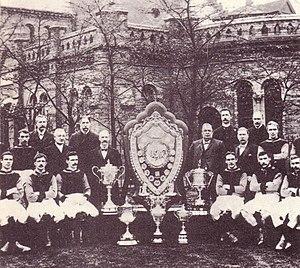
L'équipe d'Aston Villa à la fin du 19e siècle. Aston Villa en 1899. Galego: O Aston Villa en 1899. Magyar: Az Aston Villa csapata a 19. század végén. Italiano: L'Aston Villa alla fine del XIX secolo. L'Aston Villa, in una foto del 1899. 日本語: アストン・ヴィラの選手達（1899年）.